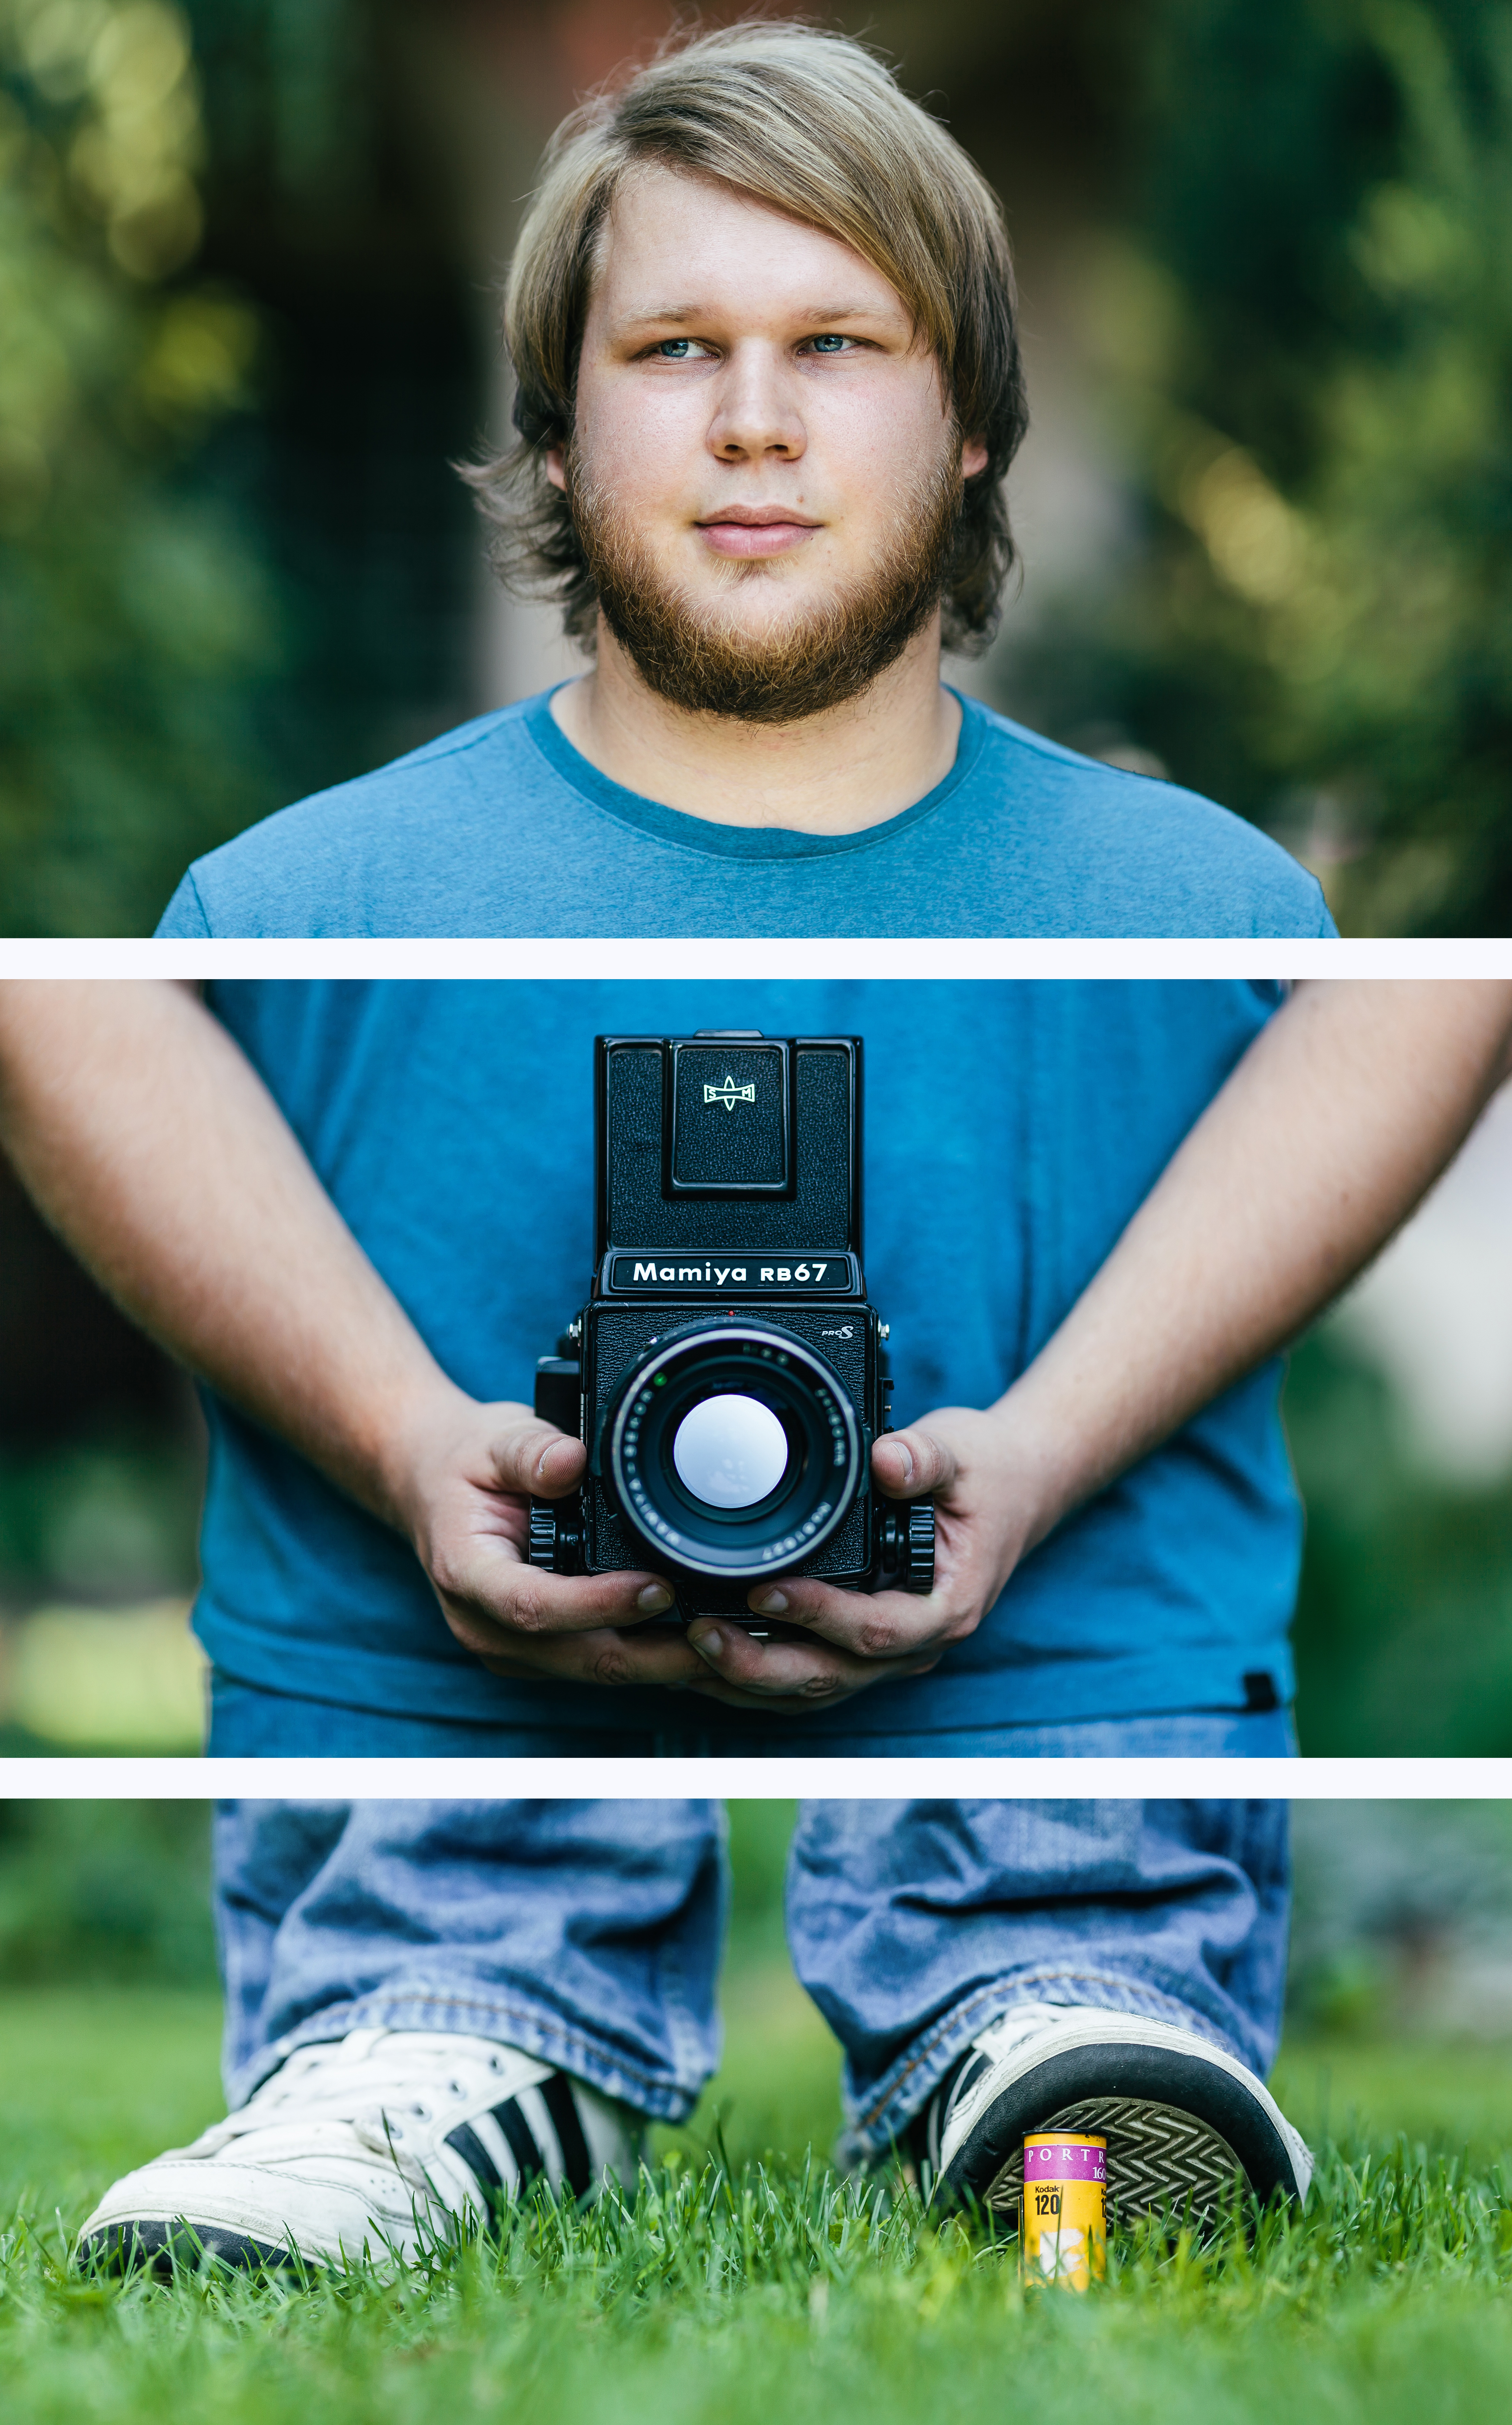
person, people, technology, lawn, camera, photography, vintage, photographer, play, film, photo, male, viewfinder, portrait, young, green, lens, equipment, film camera, child, blue, professional, lifestyle, old camera, outdoors, toddler, photograph, mamiya, medium format, portrait photography, retro camera